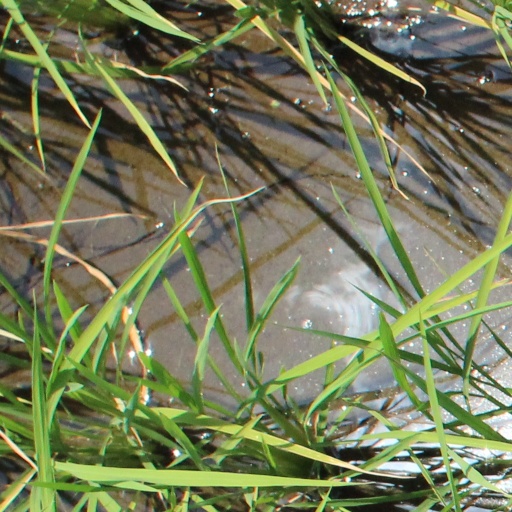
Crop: rice